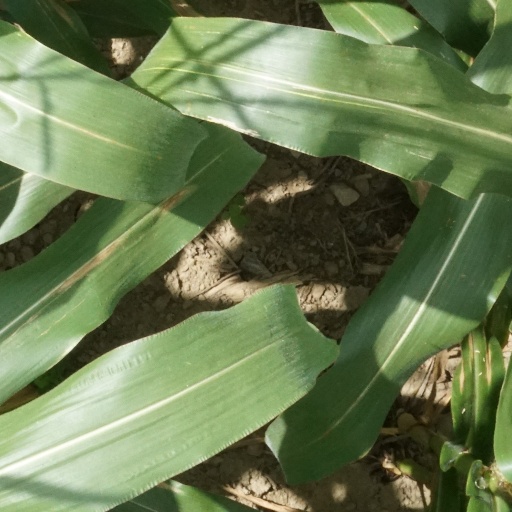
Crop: maize; corn